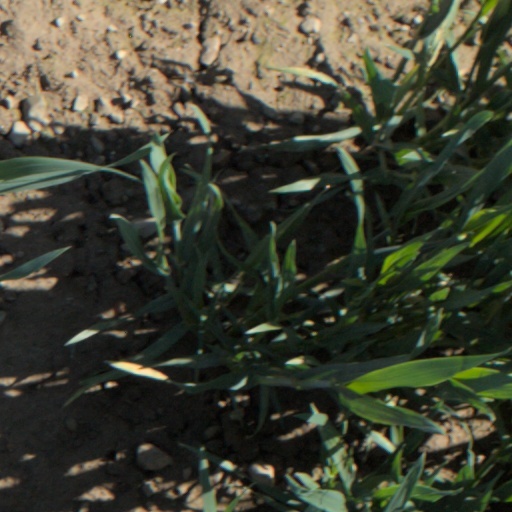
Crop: wheat